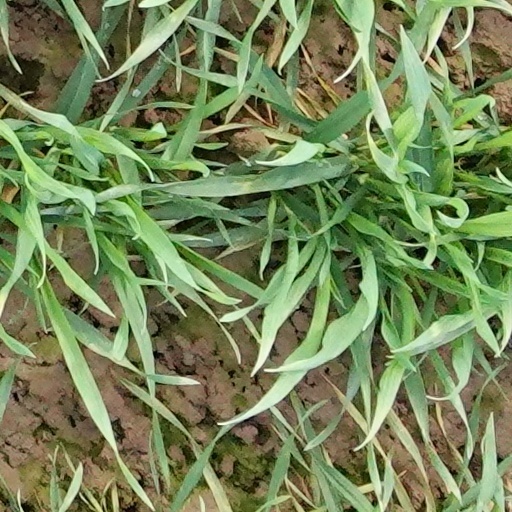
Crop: wheat